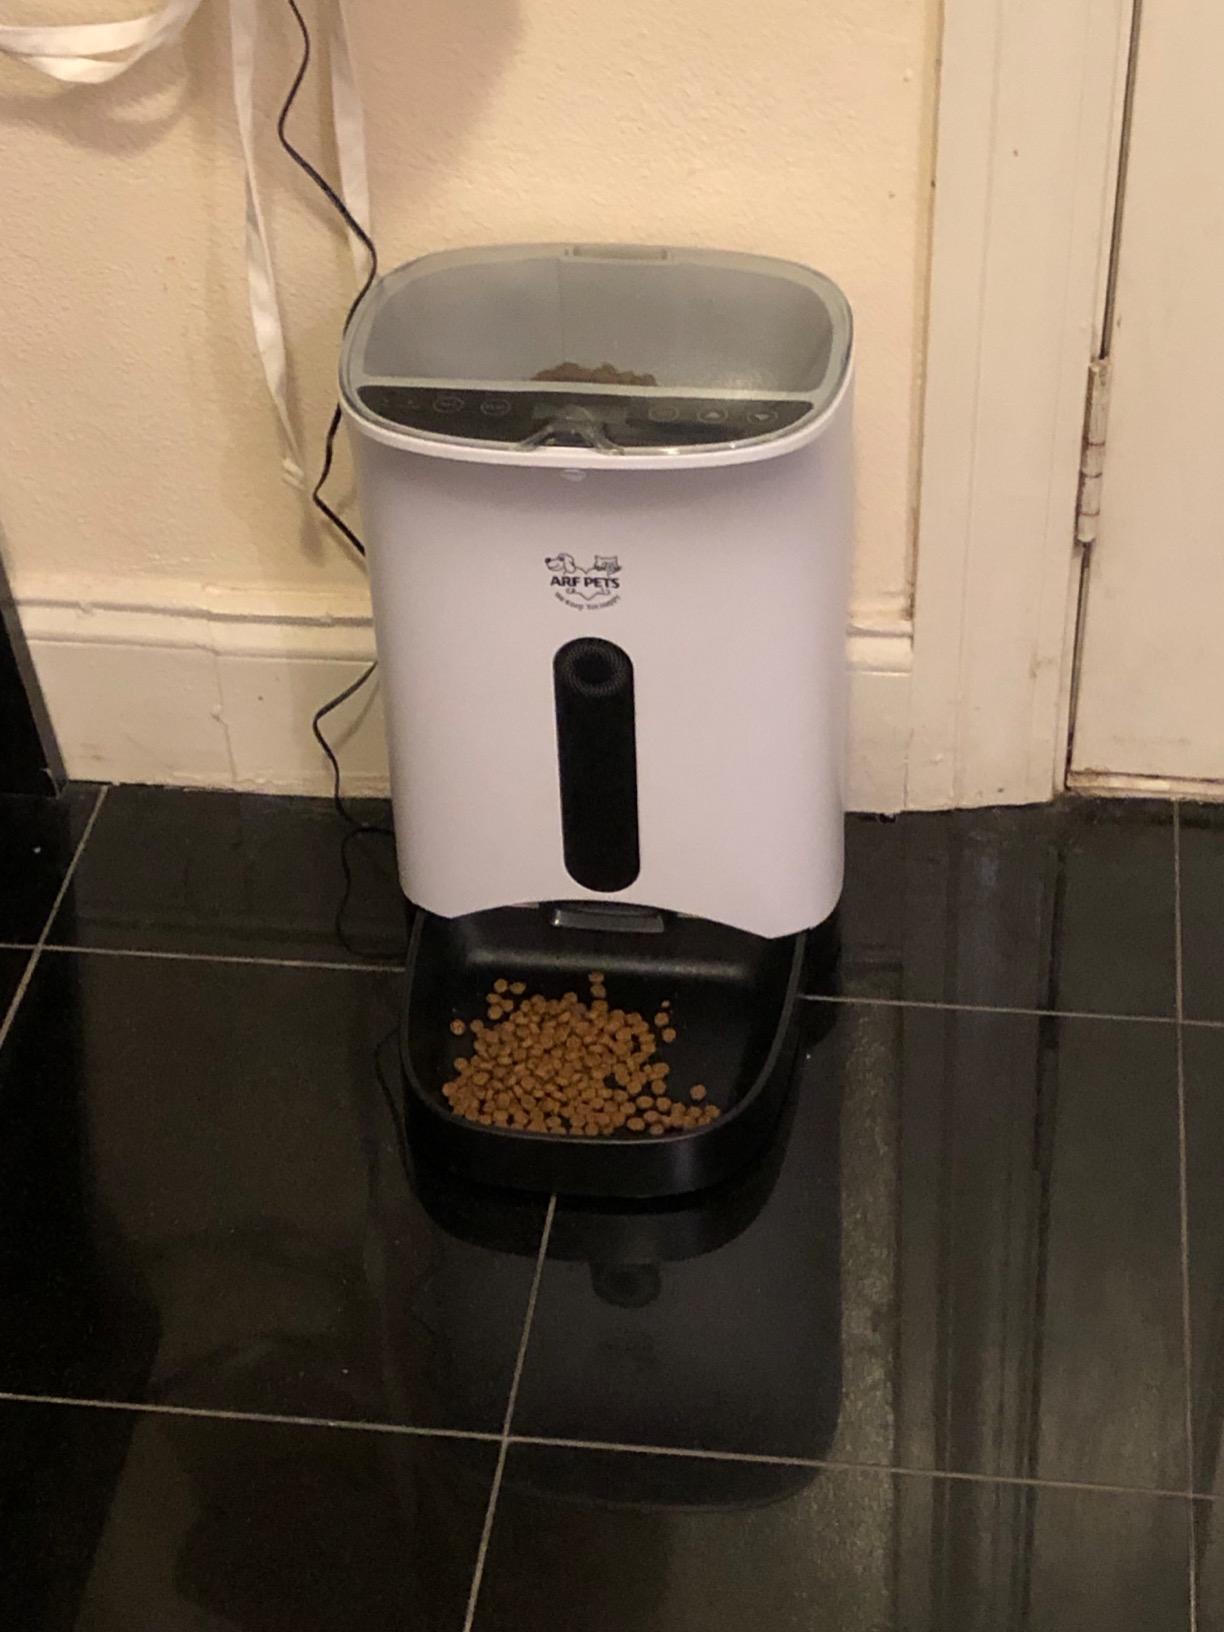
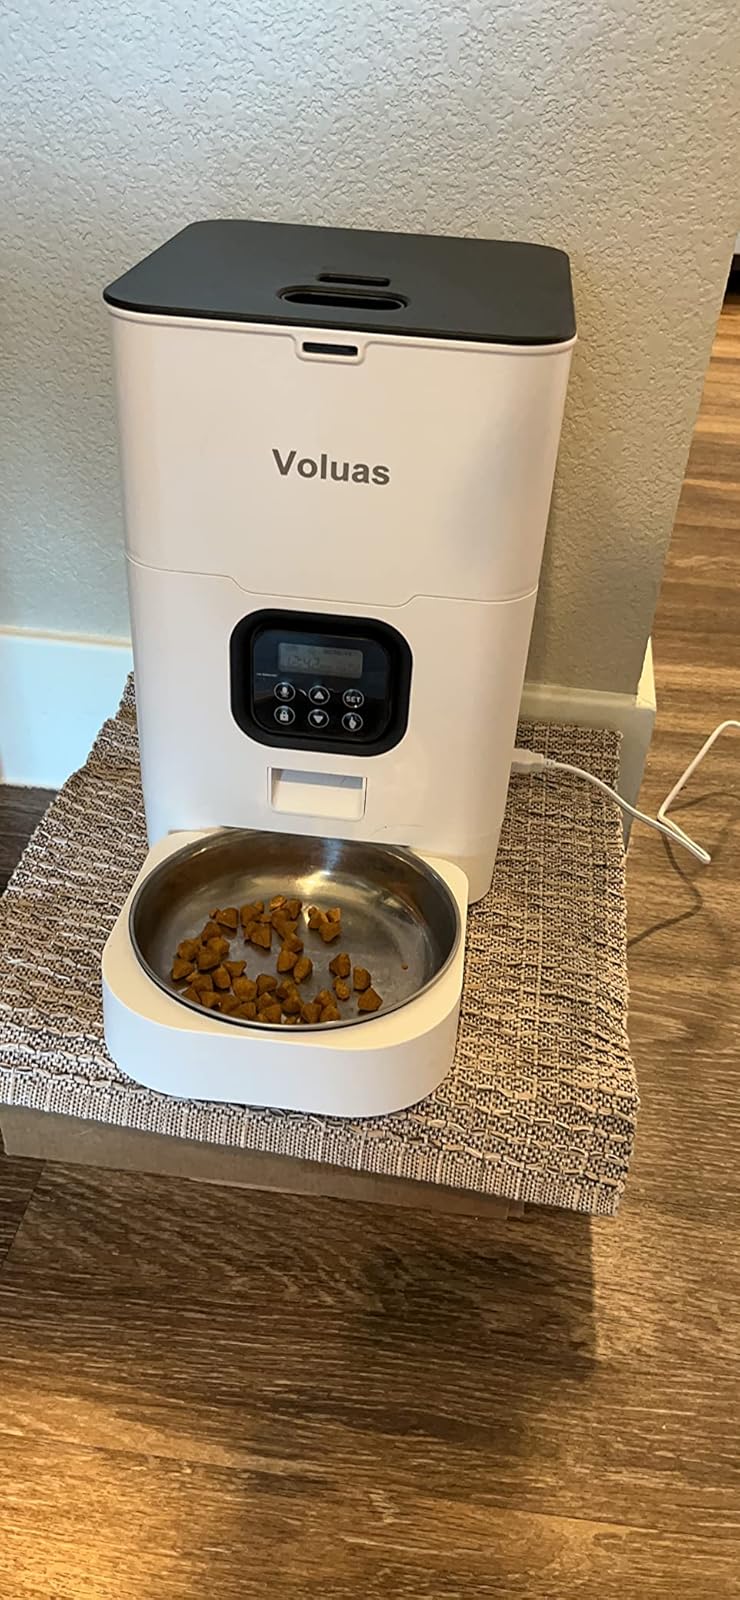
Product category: items_feeder
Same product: no